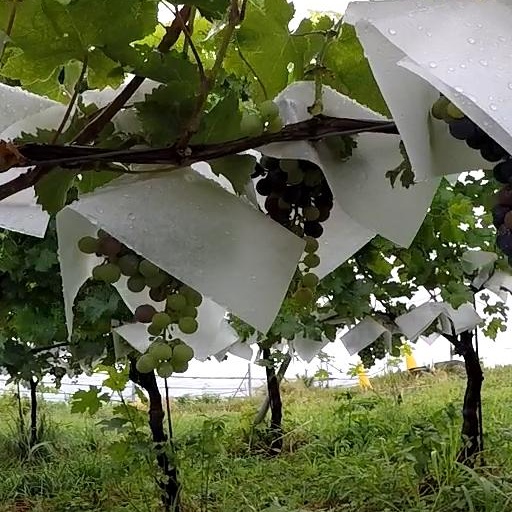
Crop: grape